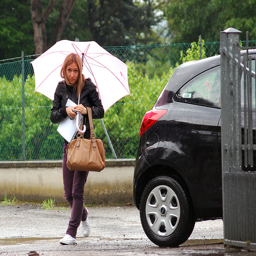
A woman that is standing behind a car with an umbrella.
a woman is walking with an umbrella over her shoulder
A woman behind a car huddling beneath an umbrella
A lady walks with an umbrella behind a car.
A woman walking behind a black car while holding a white umbrella.